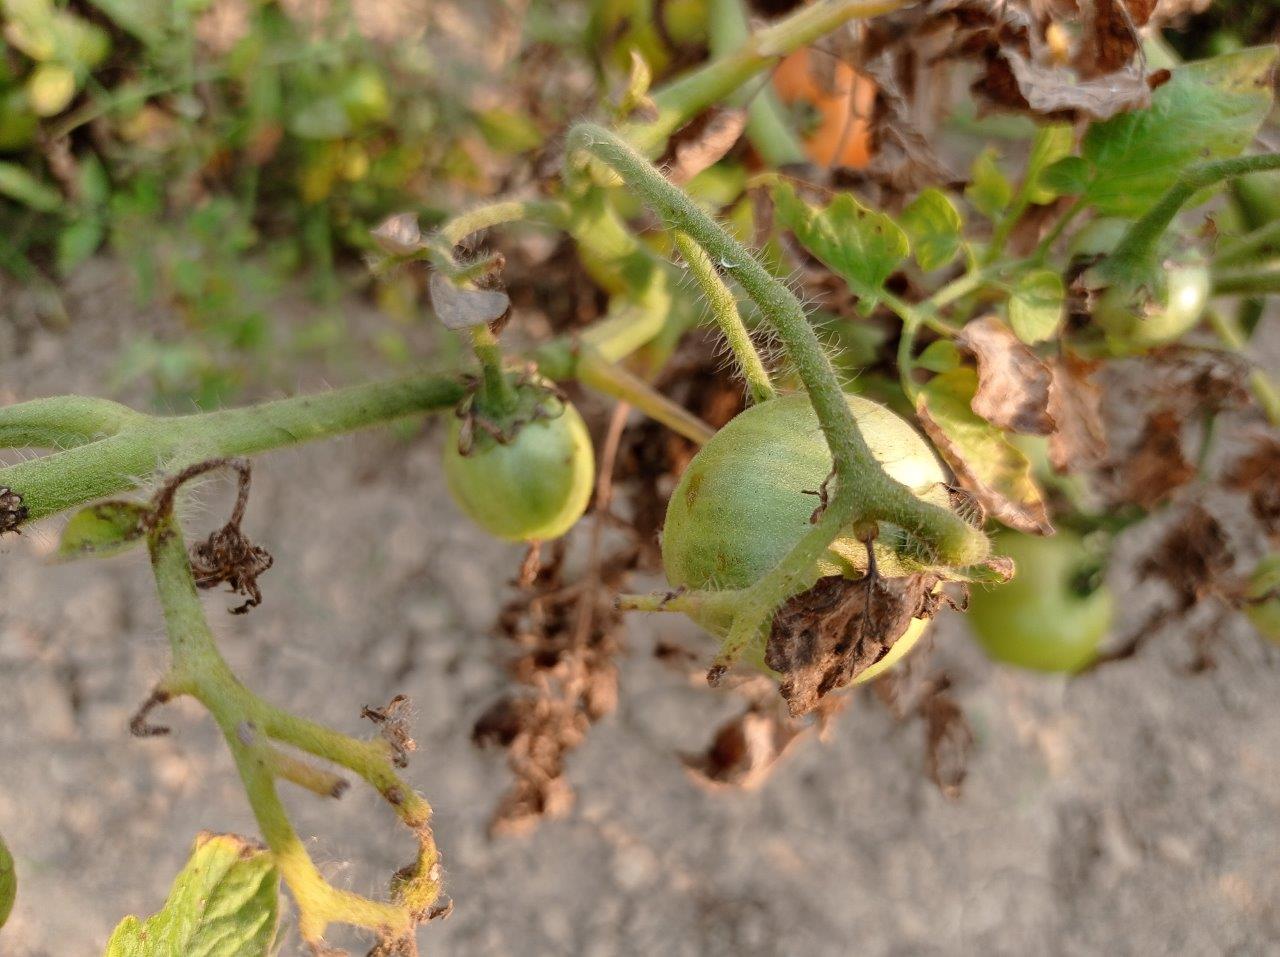
Maturity: Immature